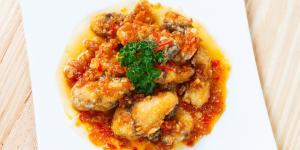
mero al mojo isleno